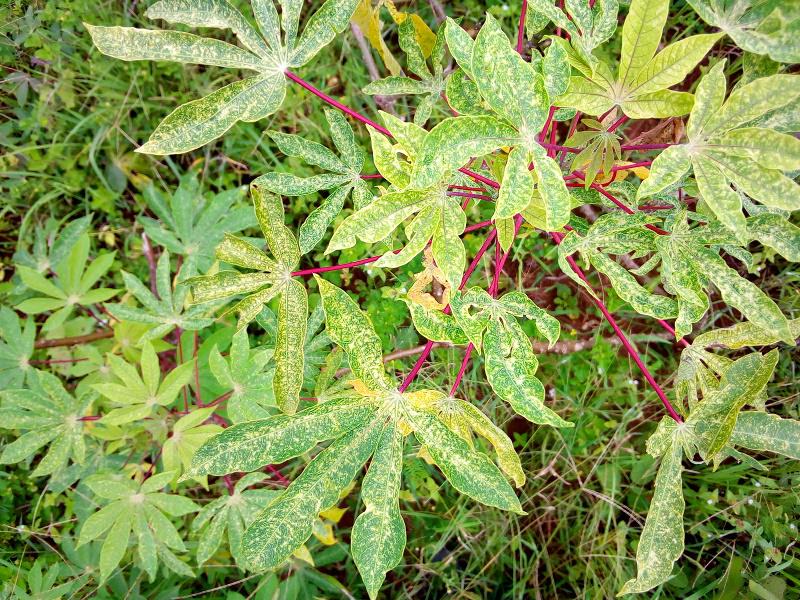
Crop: cassava
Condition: green_mottle